Rui Hirokami

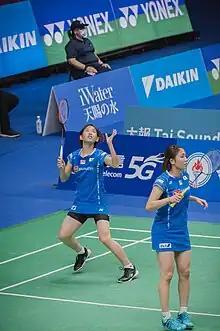
Rui Hirokami (on the right)

is a Japanese badminton player who specializes in women's doubles. Partnering with Yuna Kato, she reached a career-high world ranking of No. 18 on 23 May 2023. They won their first BWF World Tour title at the Indonesia Masters Super 100 and were runners-up at three Super 300 tournaments: the Taipei Open, the Korea Masters, and the Orléans Masters. Hirokami was also a member of the Japanese team that won a bronze medal at the Asia Team Championships. In March 2025, she transferred to the Yonex badminton team and formed a new partnership with Sayaka Hobara.